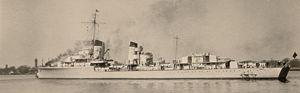
Le Z 3 Max Schultz est un destroyer de la Classe Type 1934 de la Kriegsmarine.
Cette liste dresse les plus grandes catastrophes maritimes pendant la Seconde Guerre mondiale au regard du nombre de victimes. Du fait de son contexte, une Seconde Guerre mondiale sanguinaire entachée de nombreux drames, ces catastrophes resteront longtemps quasi ignorées.